2010 Toronto Blue Jays season

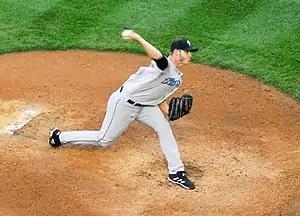
Dustin McGowan is among the pitchers hit with Tommy John surgery. He is expected to be back in May.

The Blue Jays suffered their first injury seconds into 2010, when a freak accident occurred. Third baseman Edwin Encarnación was celebrating New Years at his hometown in Dominican Republic when a fireworks malfunction caused fireworks to go out of control. Encarnación suffered minor facial injuries to the front and right side of his face after he was struck by a firecracker rocket near his jaw and it exploded. No serious damage was done, and Encarnación was ready to play by spring training. He suffered first and second-degree burns. The Jays still have other injury issues with their pitching staff. Their 3–4–5 pitchers in 2008 all underwent Tommy John surgery, and are all expected to be back for 2010. Jesse Litsch underwent Tommy John surgery in July 2009, and it is hoped he will return to the active roster in June 2010. Shaun Marcum also underwent Tommy John surgery after he went down late in 2008, and while a September 2009 return was possible, the Jays decided to sideline him for the rest of 2009. Marcum was the team's starter for Opening Day 2010, and will be the ace of the rotation. Dustin McGowan was the third Jay to have the same surgery, and he is not expected to be back in time for the start of 2010. A May return is a more realistic time for McGowan to return. On January 29, McGowan took a step forward as he threw off a mound, with no pain. Pitcher Dirk Hayhurst had arthroscopic shoulder surgery on February 5, and he will be out indefinitely. A couple of days before pitchers and catchers reported for training, Scott Richmond was sidetracked with a shoulder impingement, which can be a sign of tendinitis or an actual tear of the rotator cuff. Richmond was later placed on the 60-day DL. Jesse Litsch and Dirk Hayhurst were placed on the 60-day DL on the week that pitchers and catchers reported. The Jays suffered no major injuries during spring training except for Marc Rzepczynski, who suffered a broken finger on a bouncer that came back to the mound. Rzepczynski was placed on the 15-day DL along with Dustin McGowan, due to arm fatigue. The first injury during the season was a significant one, as All-Star second baseman Aaron Hill was placed on the 15-Day DL with a tight hamstring on April 12.